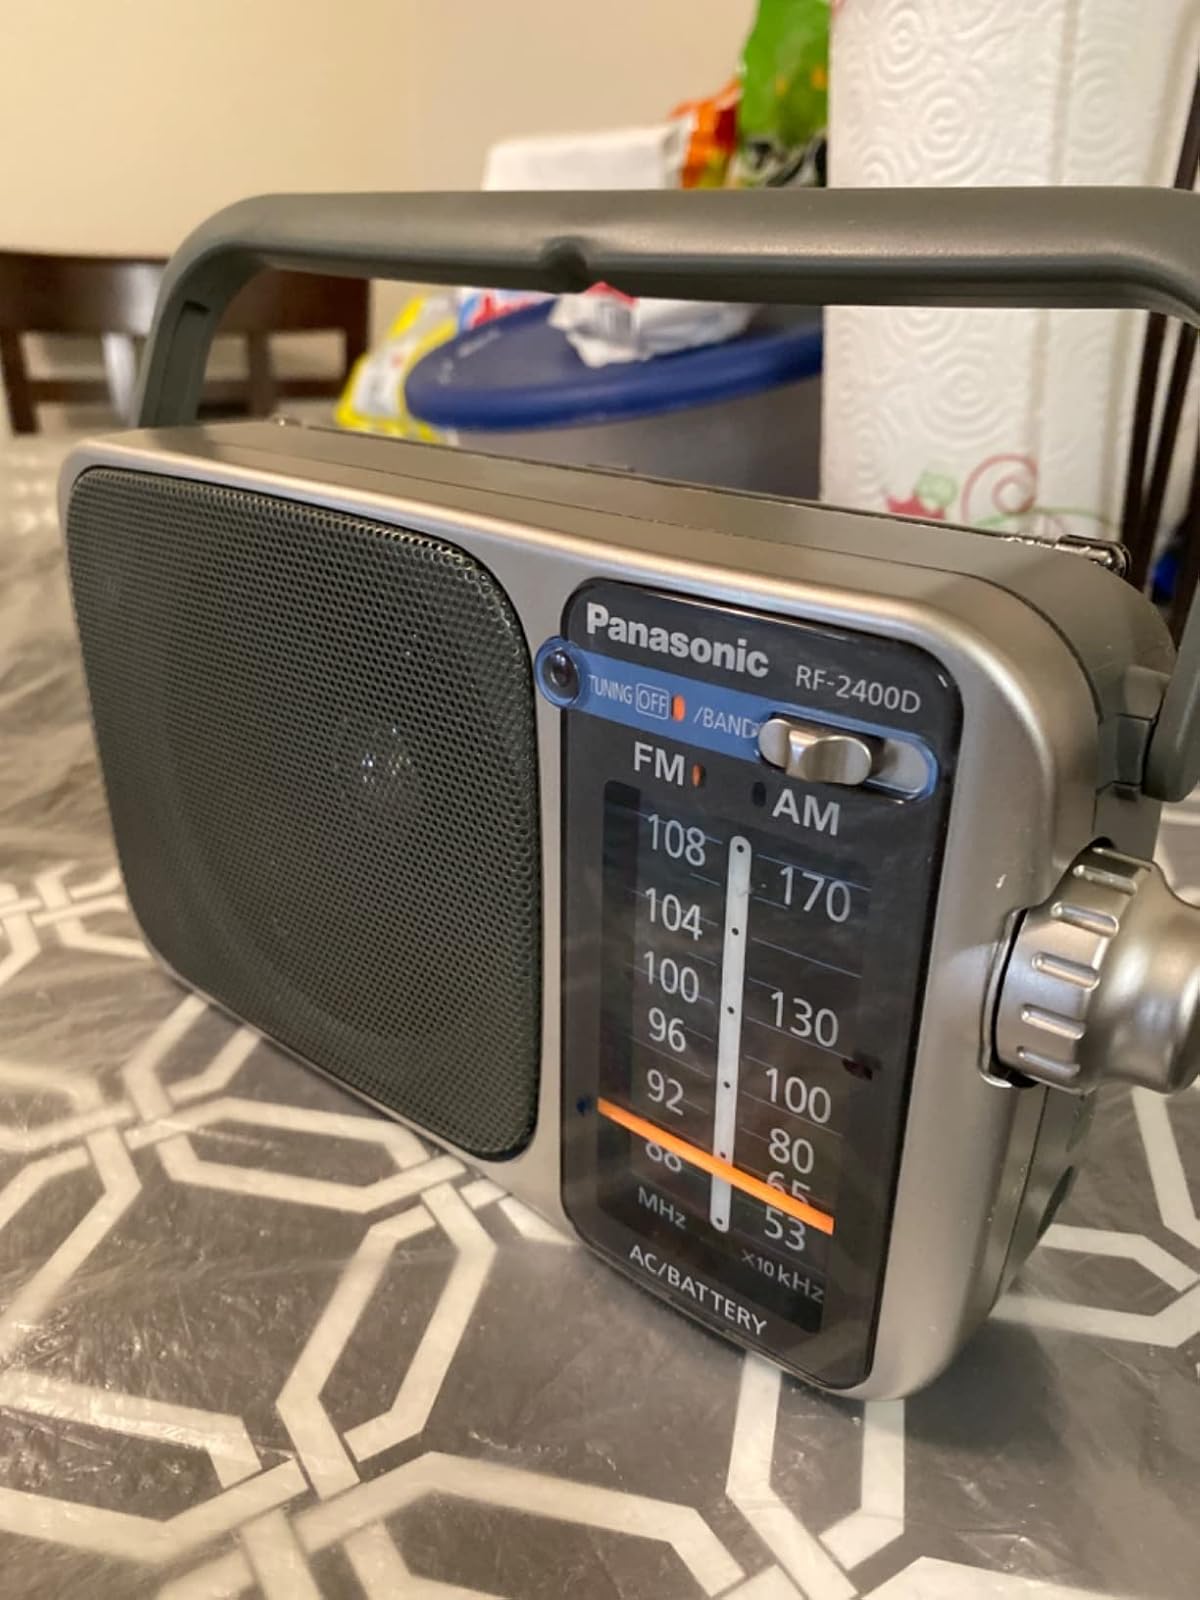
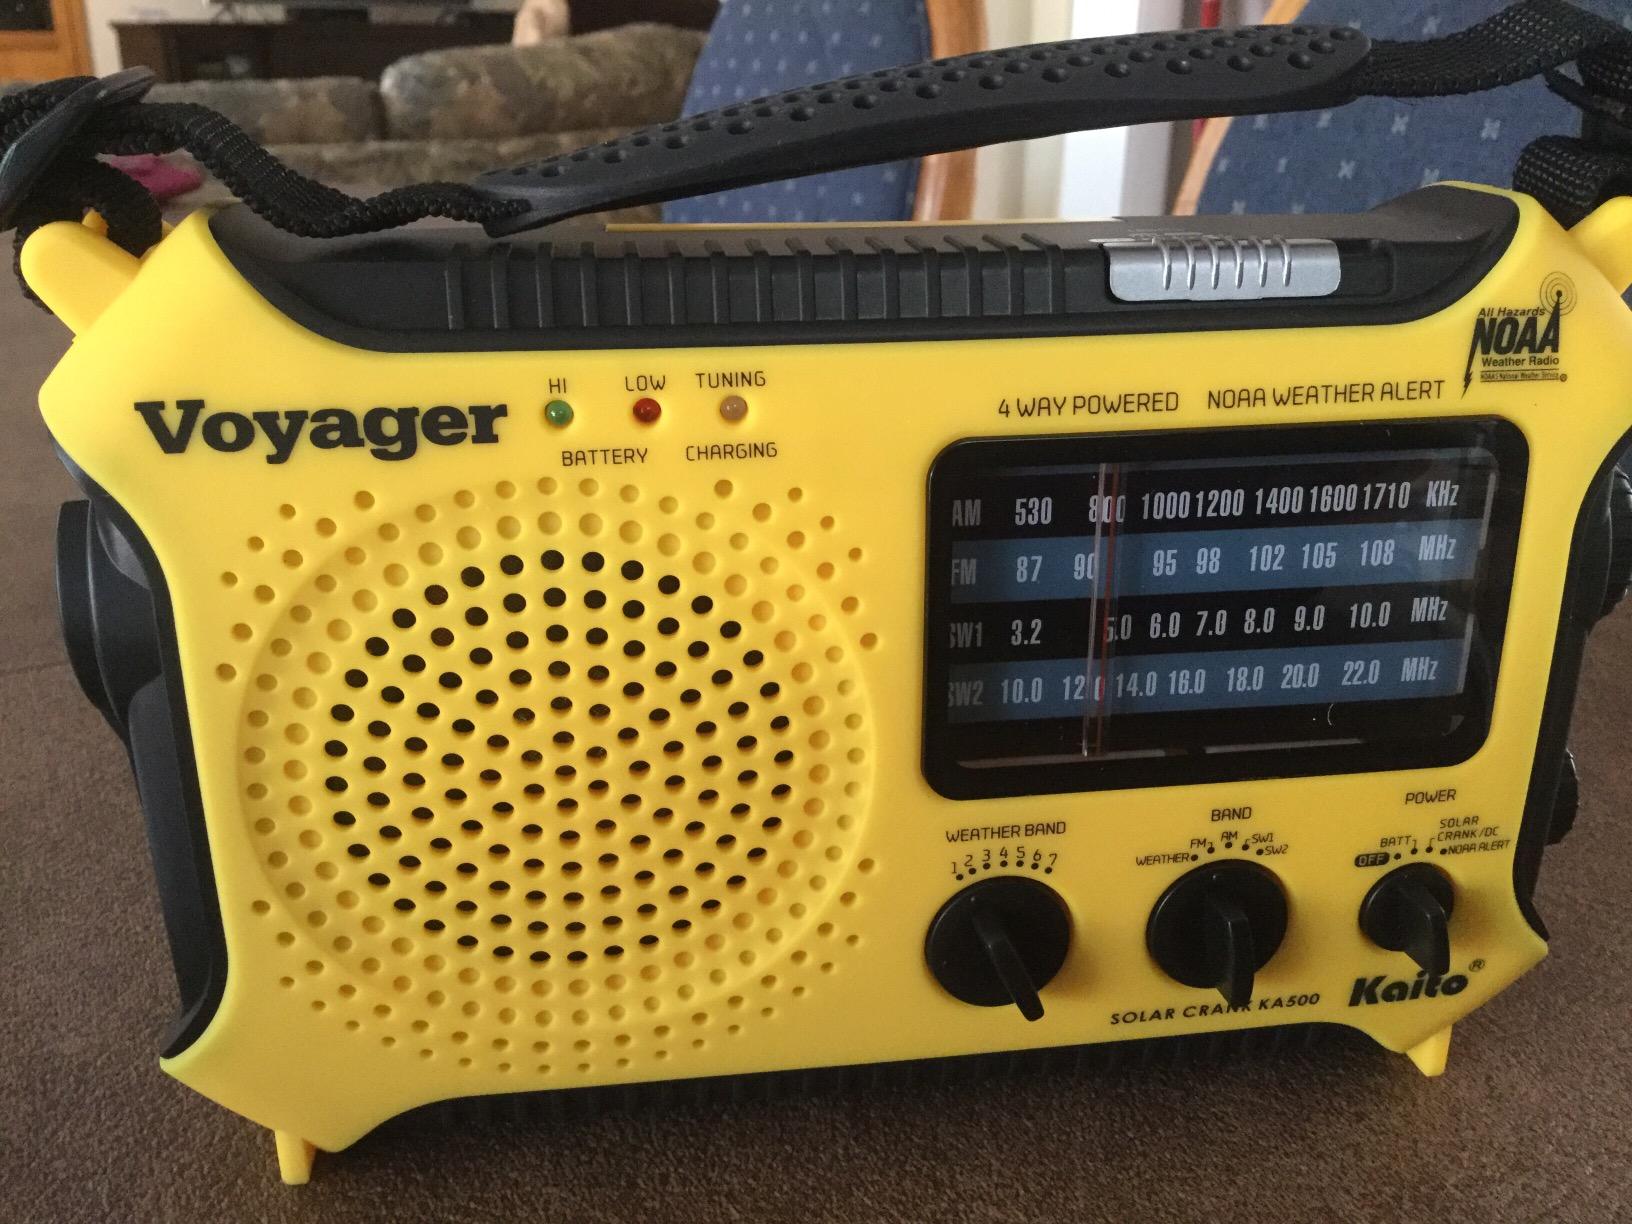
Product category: radio
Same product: no